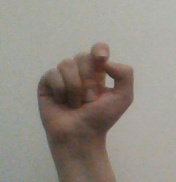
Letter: fa